Nauman Ahmad Langrial

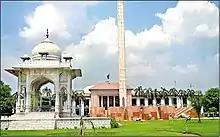
Beautiful view of Punjab Assembly Lahore - panoramio.jpg

Malik Nauman Ahmad Langrial is a Pakistani politician who was a member of the Provincial Assembly of the Punjab from August 2018 till May 2022.